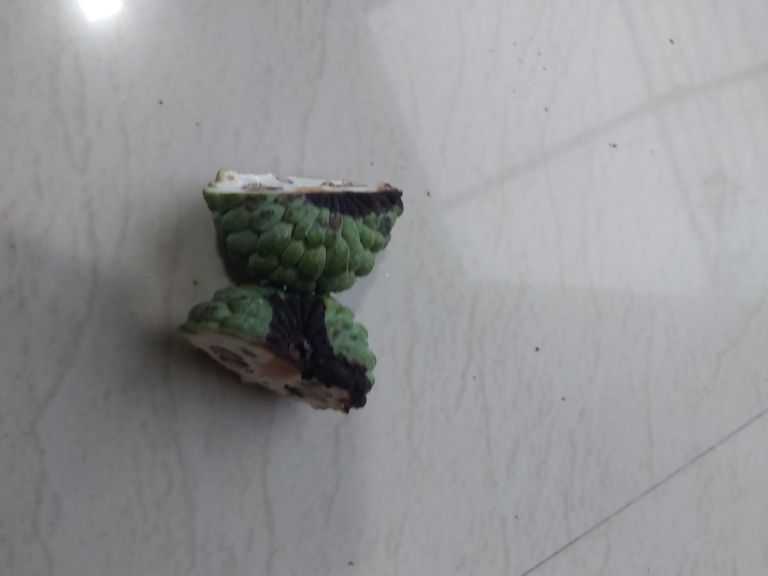
Disease label: Diplodia Rot